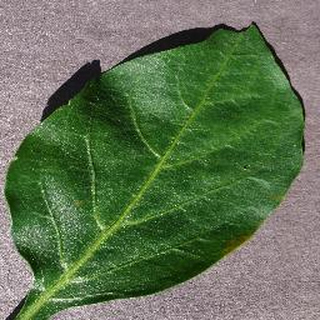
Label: healthy_bell_pepper